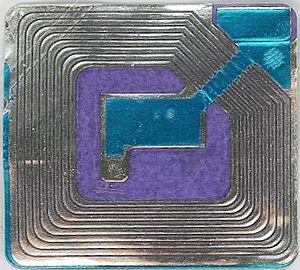
Le Web des objets désigne l'intégration de tout appareil interrogeable ou contrôlable à distance, dans le monde du World Wide Web.